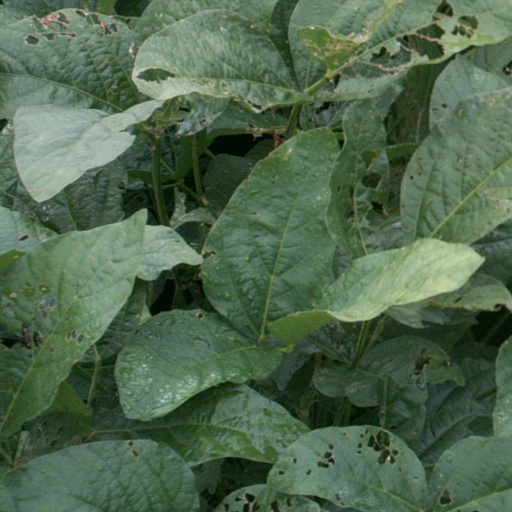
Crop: soybean